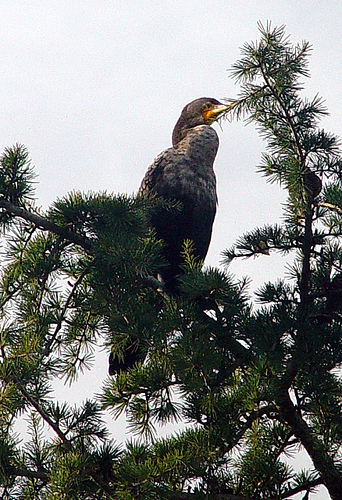
the large bird has a brown body and a yellow bill.
the bird has a long curved throat that is black and large.
this bird is strange looking with a long neck, white and brown colors and a white beak
this large black and gray bird has a long neck and large pointy beak.
a long, and seemingly lumpy bird, it is coated in varying shades or brown white a brightly colored orange ombre bill.
this bird has wings that are black and has a long yellow bill
this particular bird has a black bely and orange cheek patchesthe bird has a black body, with black wings and a black head and a yellow beak.
this particular bird has a belly that is gray and black
this bird has a pointed bill, with a black body.
Species: Pelagic Cormorant